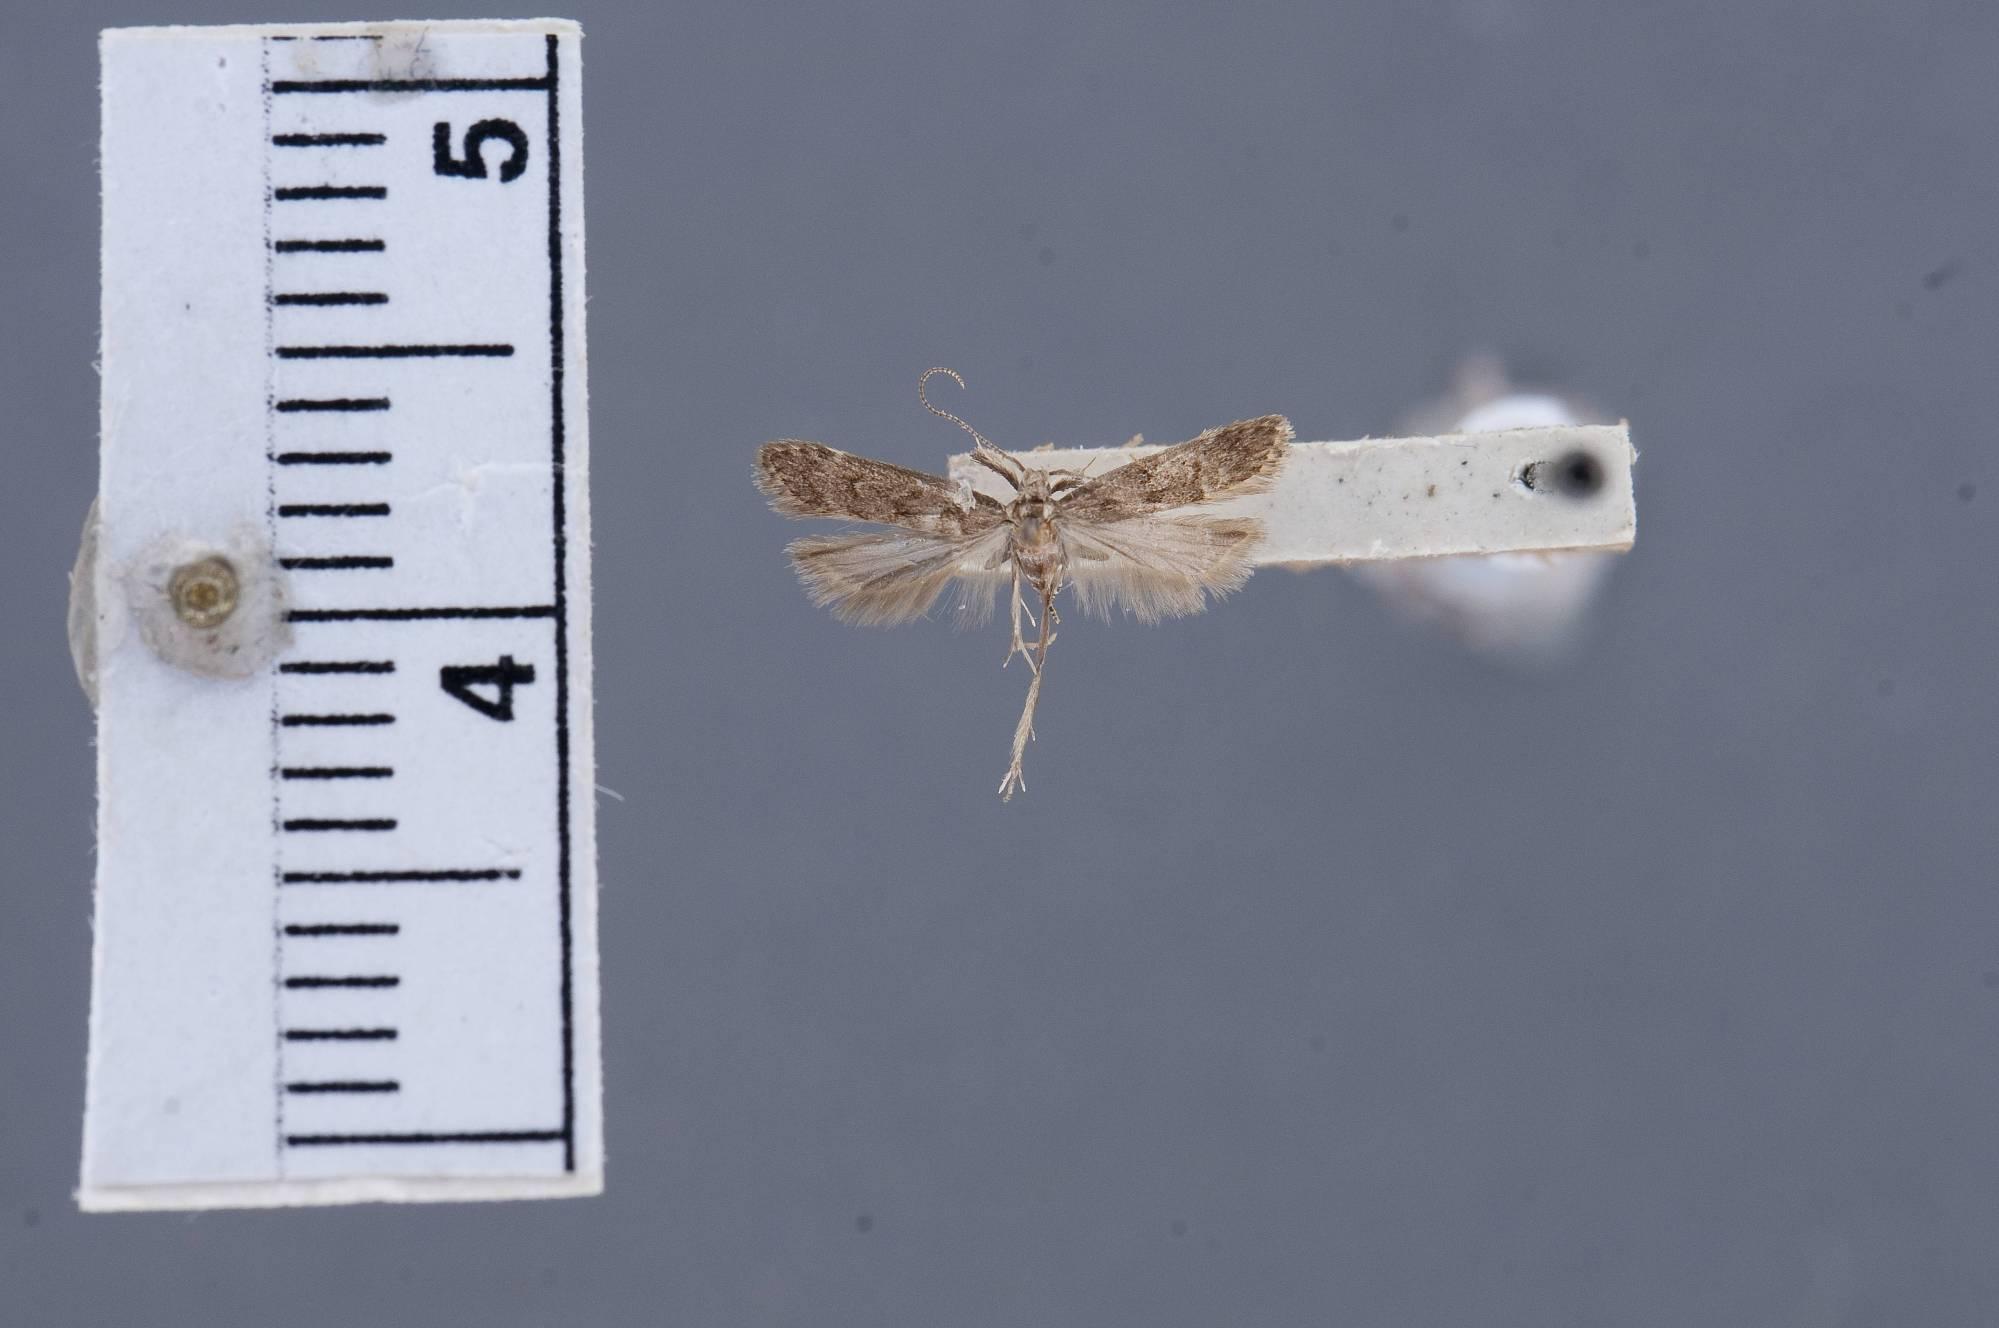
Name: Dichomeris caia
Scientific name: Dichomeris caia Hodges, 1986
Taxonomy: Animalia, Arthropoda, Insecta, Lepidoptera, Glossata, Gelechiidae, Dichomeridinae
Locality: [Not Stated], Putnam, Illinois, United States
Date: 11 Jun 1947